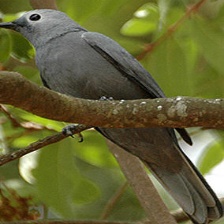
Species: GREY CUCKOOSHRIKE
Scientific name: CORACINA CAESIA